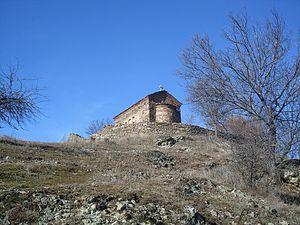
Donja Trnica est un village de Serbie situé dans la municipalité de Trgovište, district de Pčinja. Au recensement de 2011, il comptait 171 habitants.
L'église de la Mère-de-Dieu sur le Vražji kamen est une église orthodoxe serbe située à Donja Trnica, dans la municipalité de Trgovište et dans le district de Pčinja, en Serbie. Elle est inscrite sur la liste des monuments culturels de grande importance de la République de Serbie.
Cet article recense les monuments culturels du district de Pčinja en Serbie.
Les monuments culturels de grande importance sont les monuments de Serbie qui, par leur valeur, bénéficient d'un haut degré de protection.